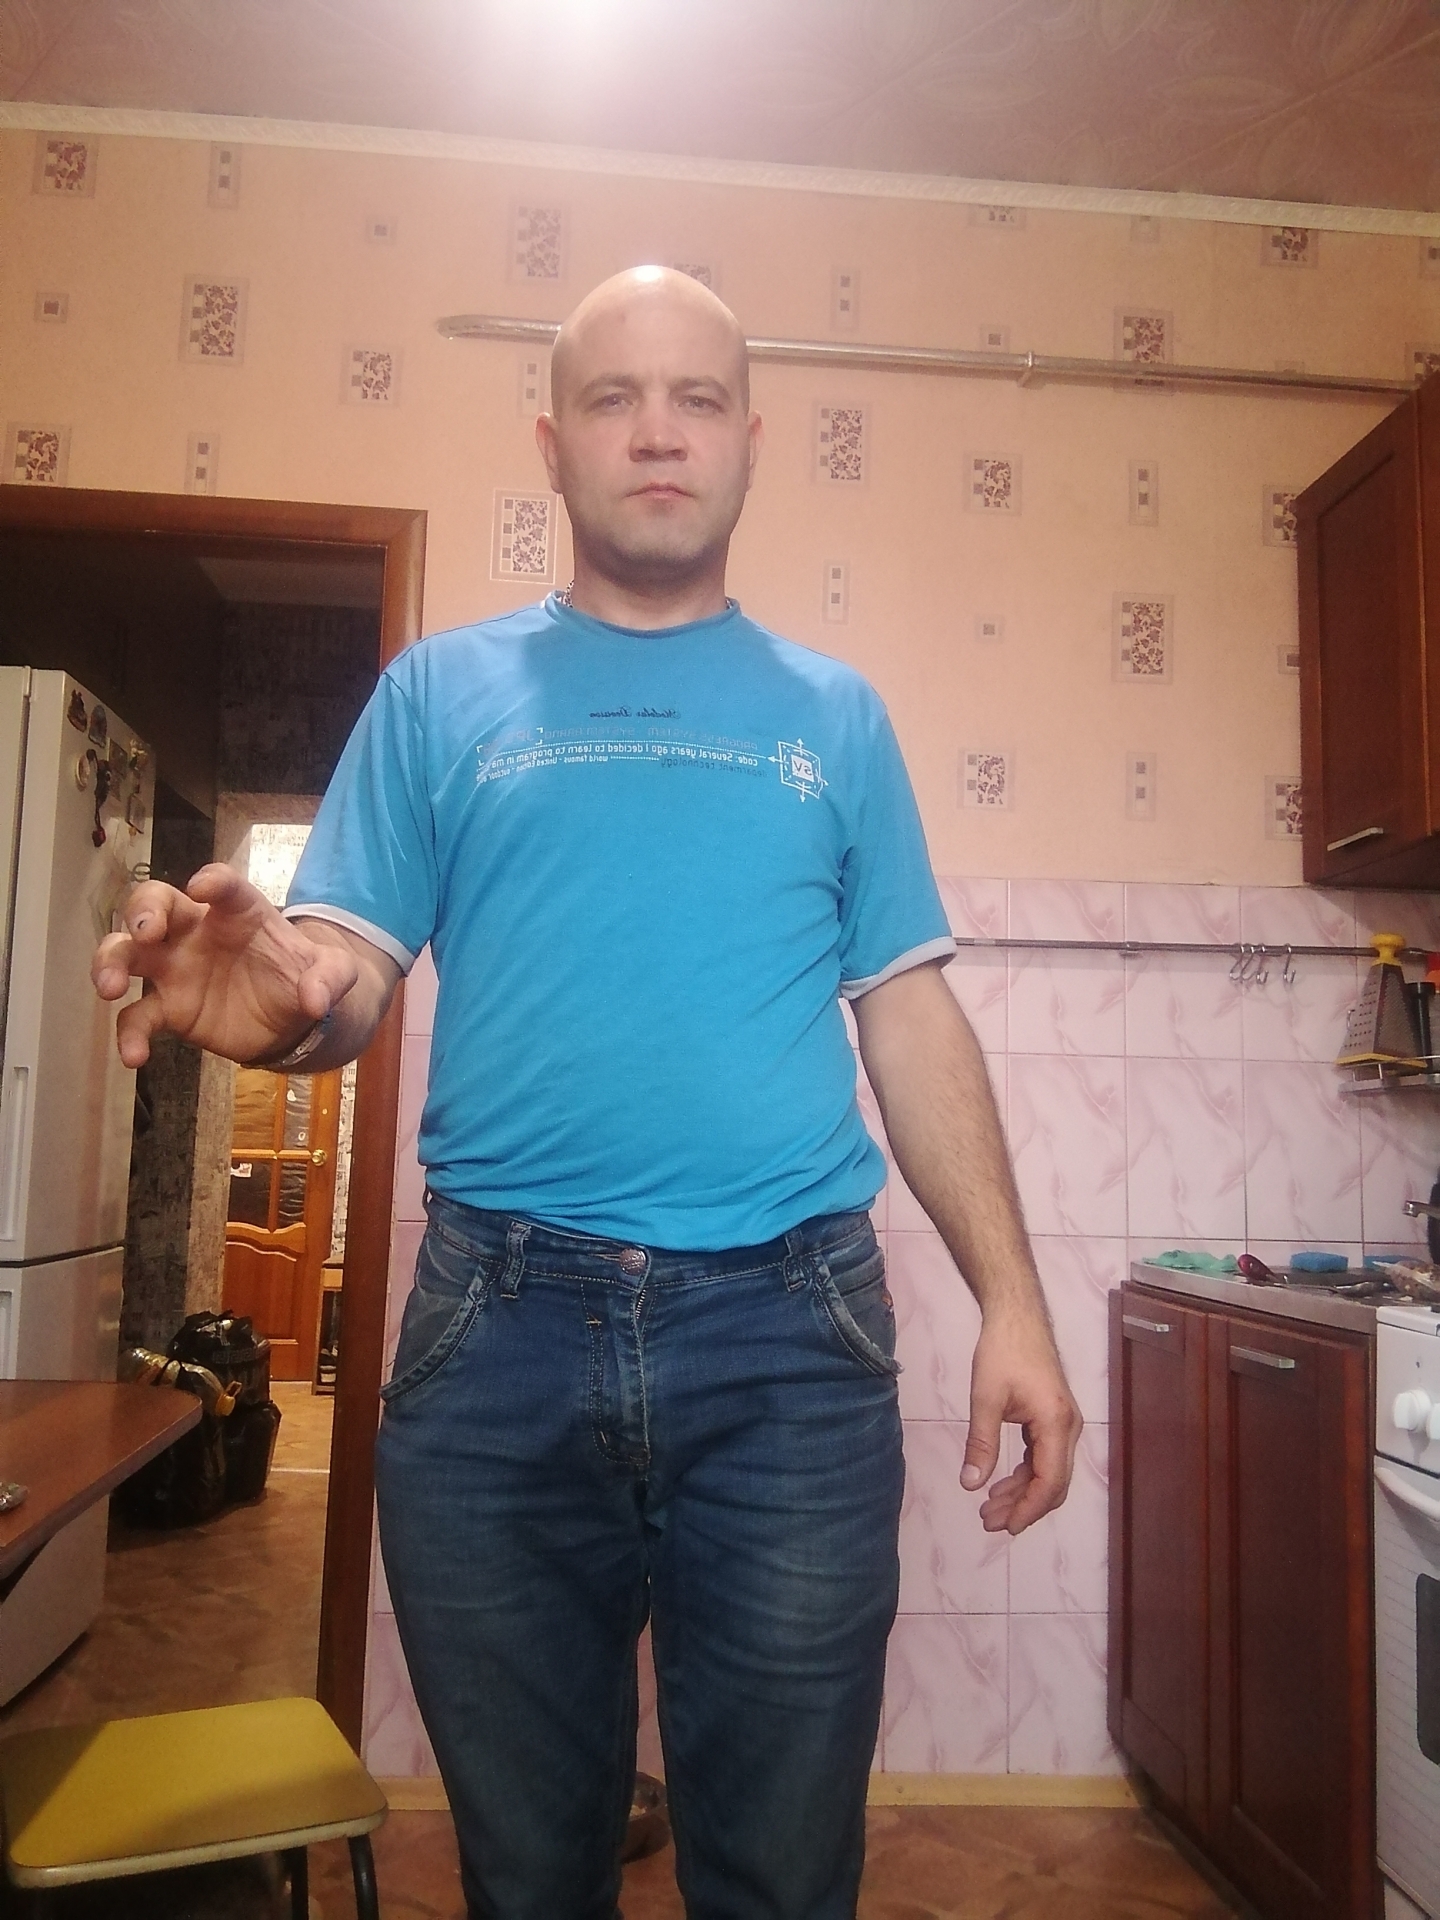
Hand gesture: grabbing